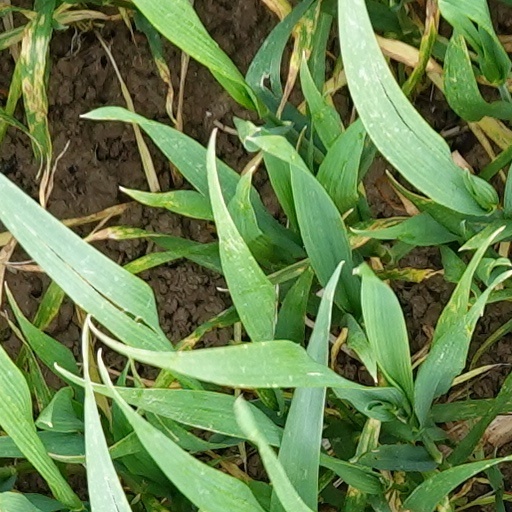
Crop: wheat